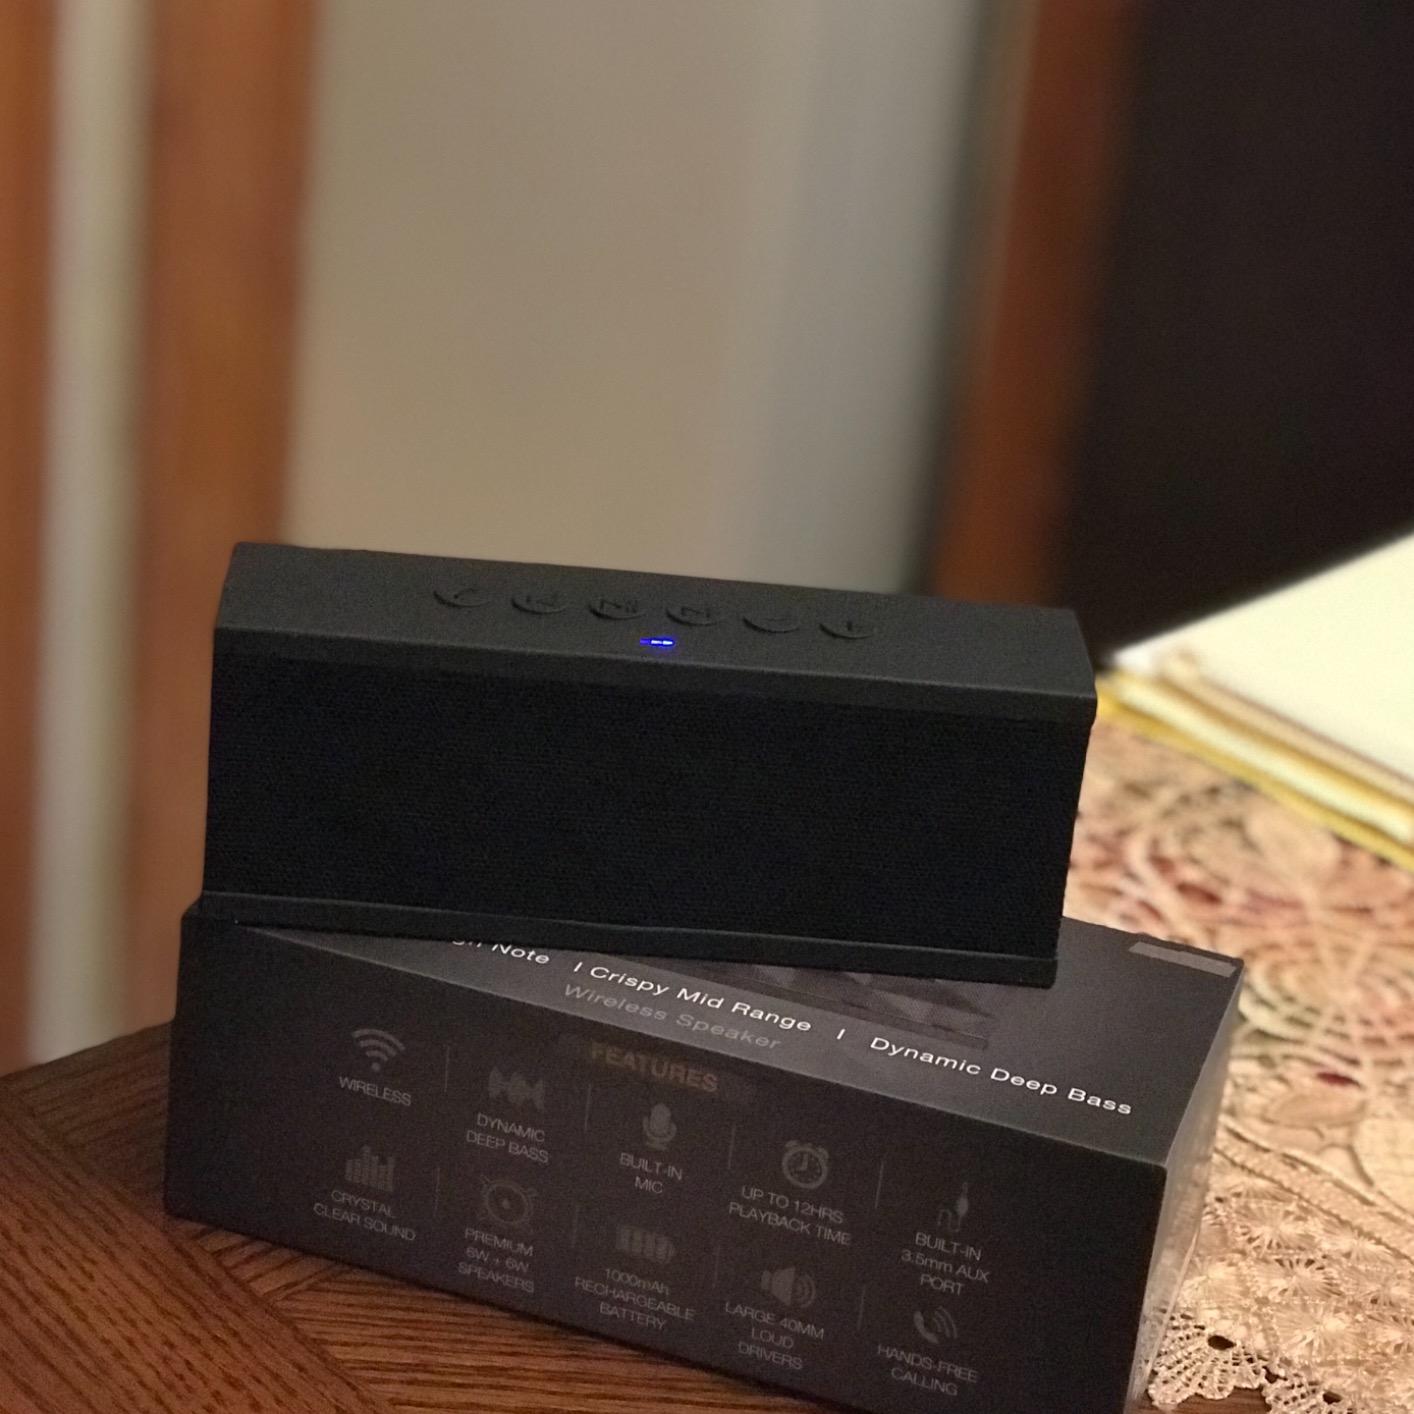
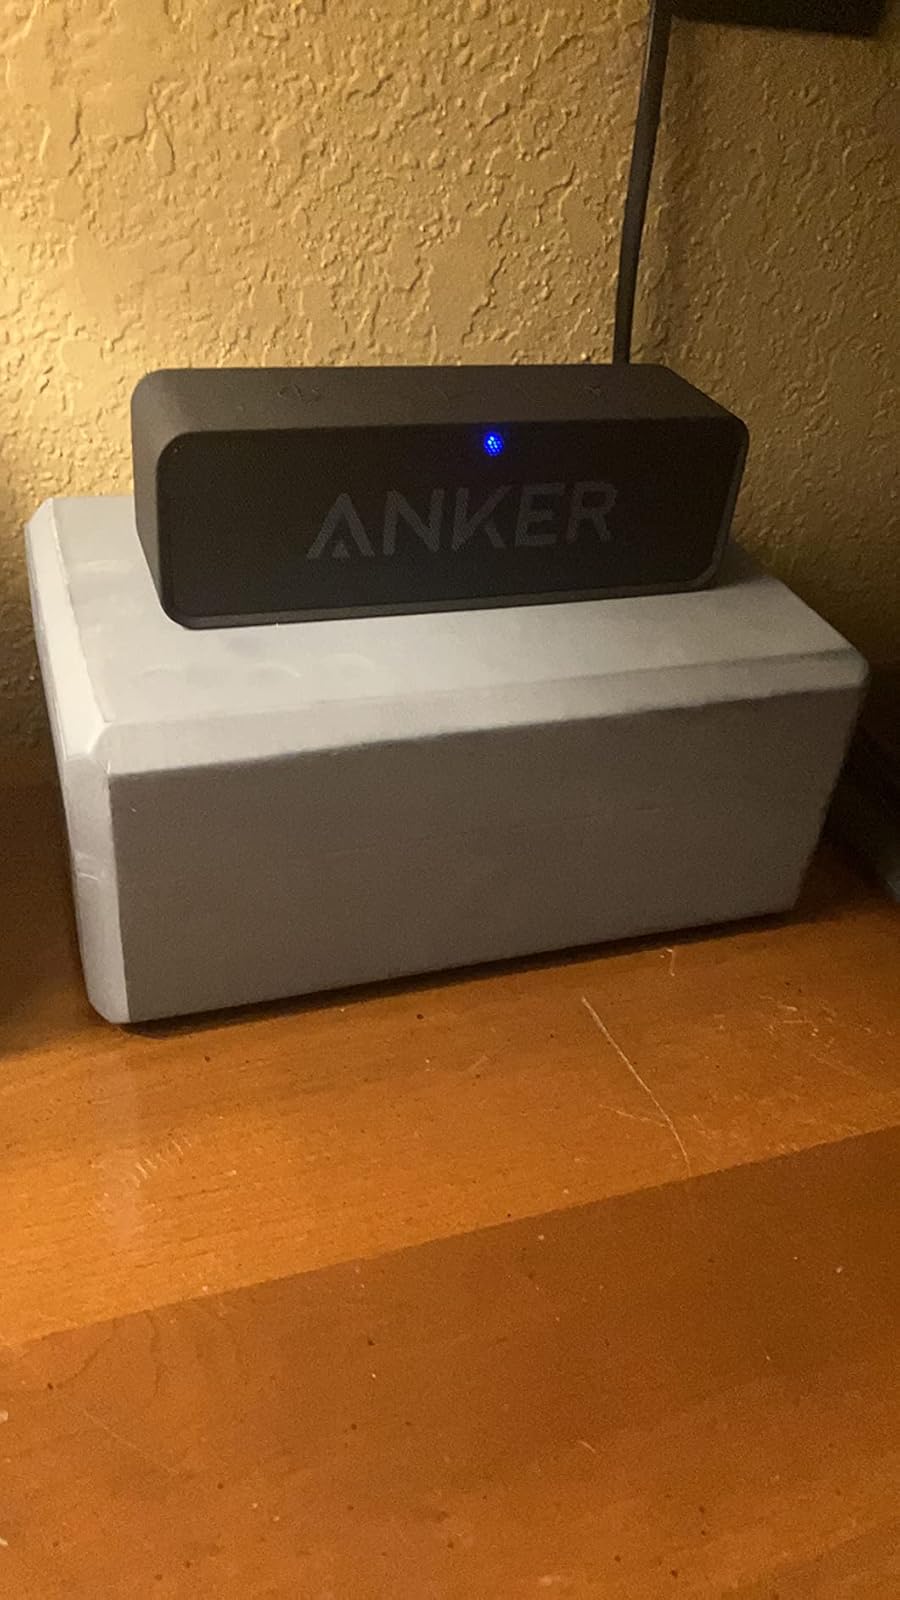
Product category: speaker
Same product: no